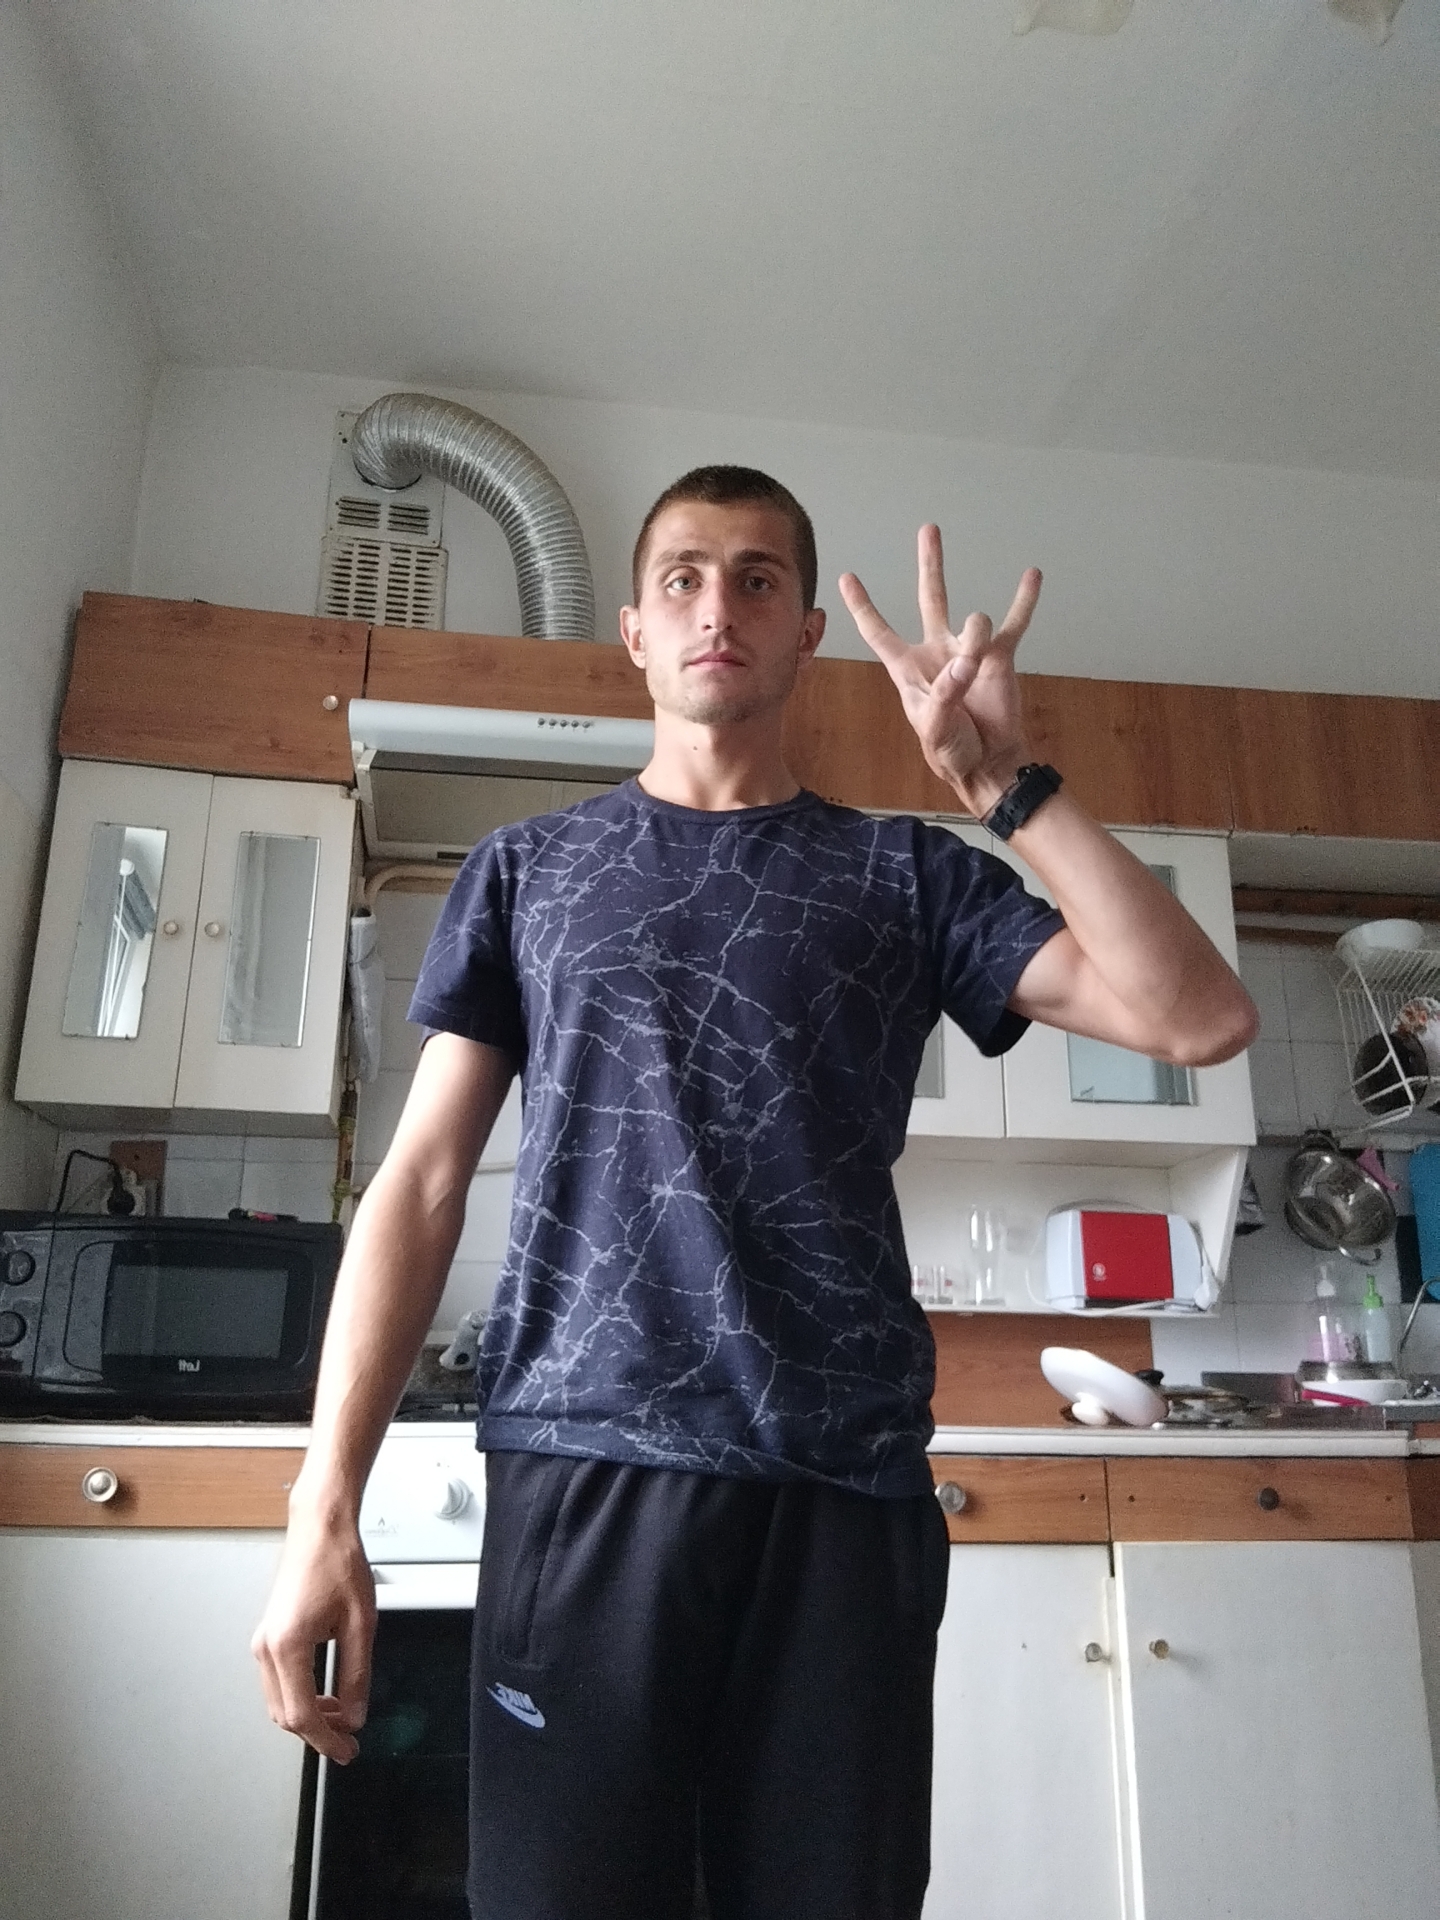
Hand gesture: three3